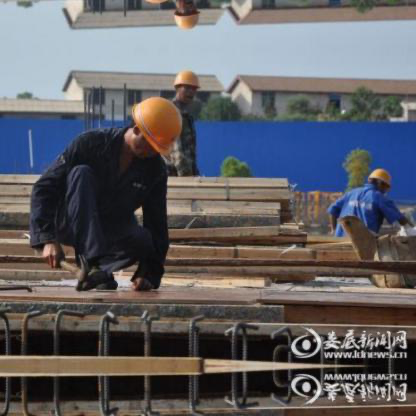
Objects in the image:
label: helmet
label: helmet
label: helmet
label: helmet